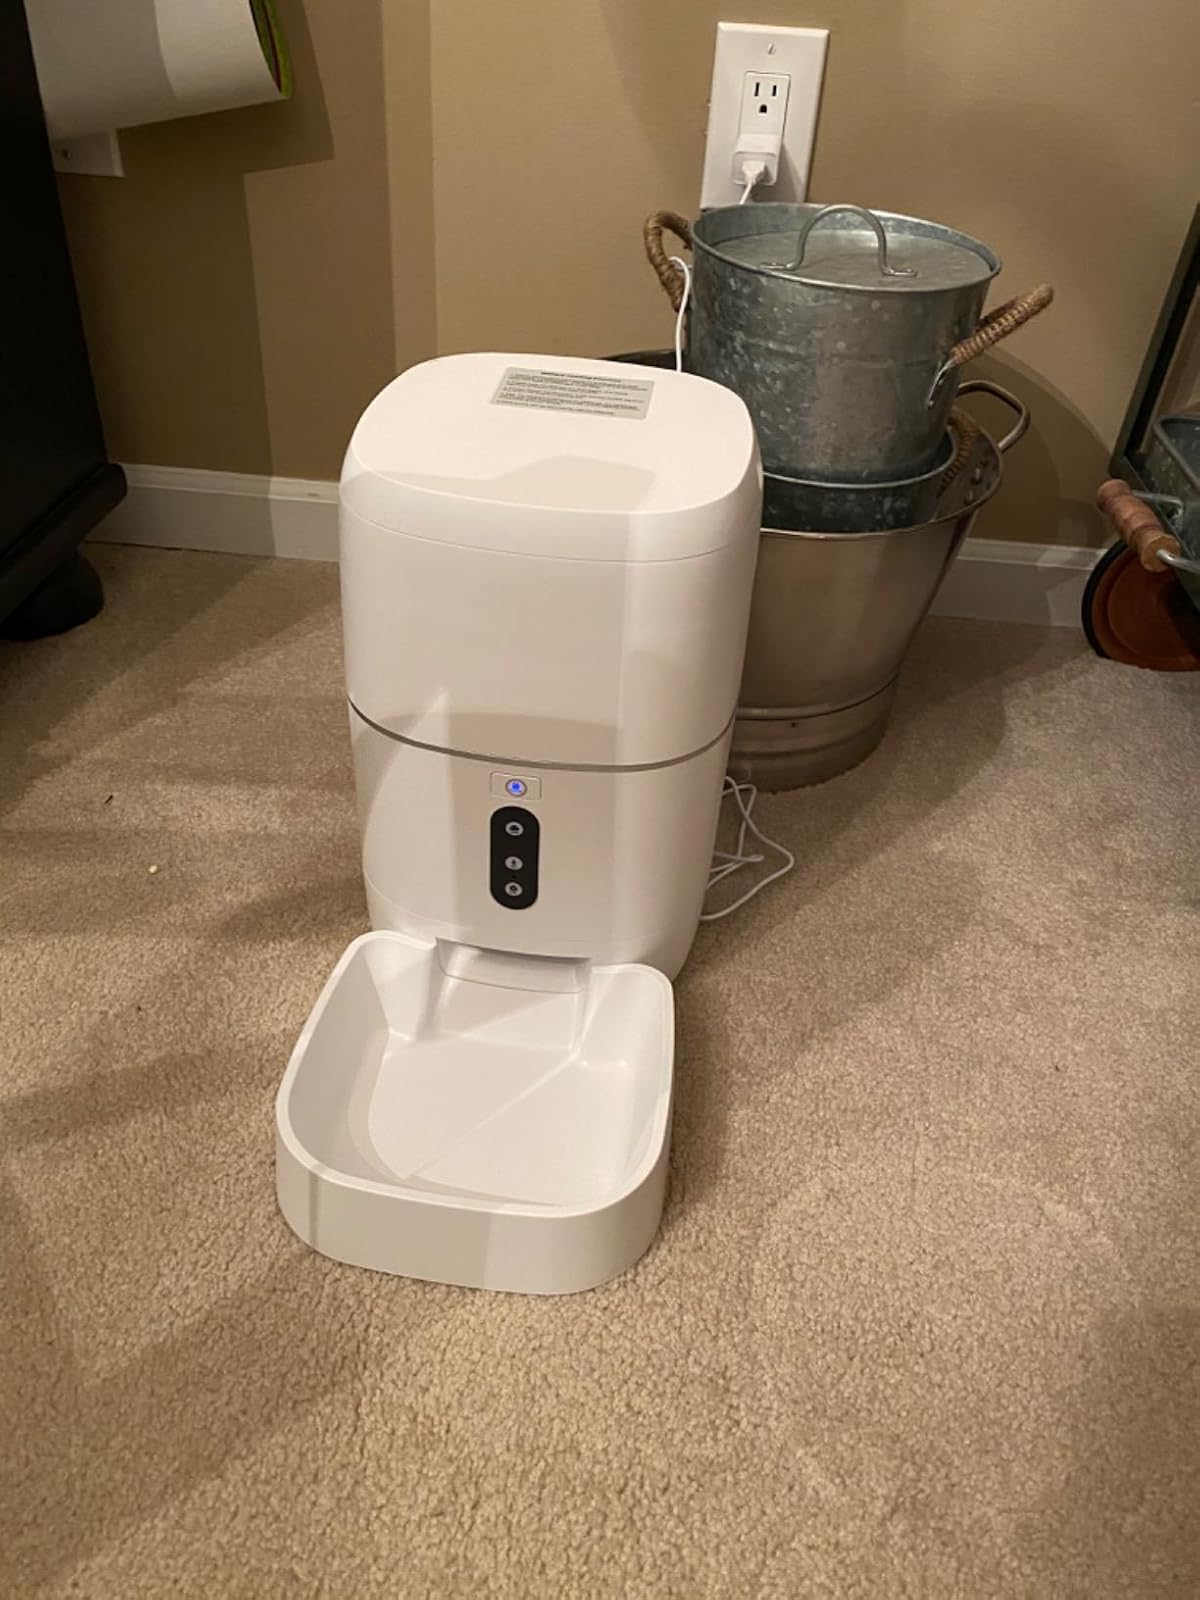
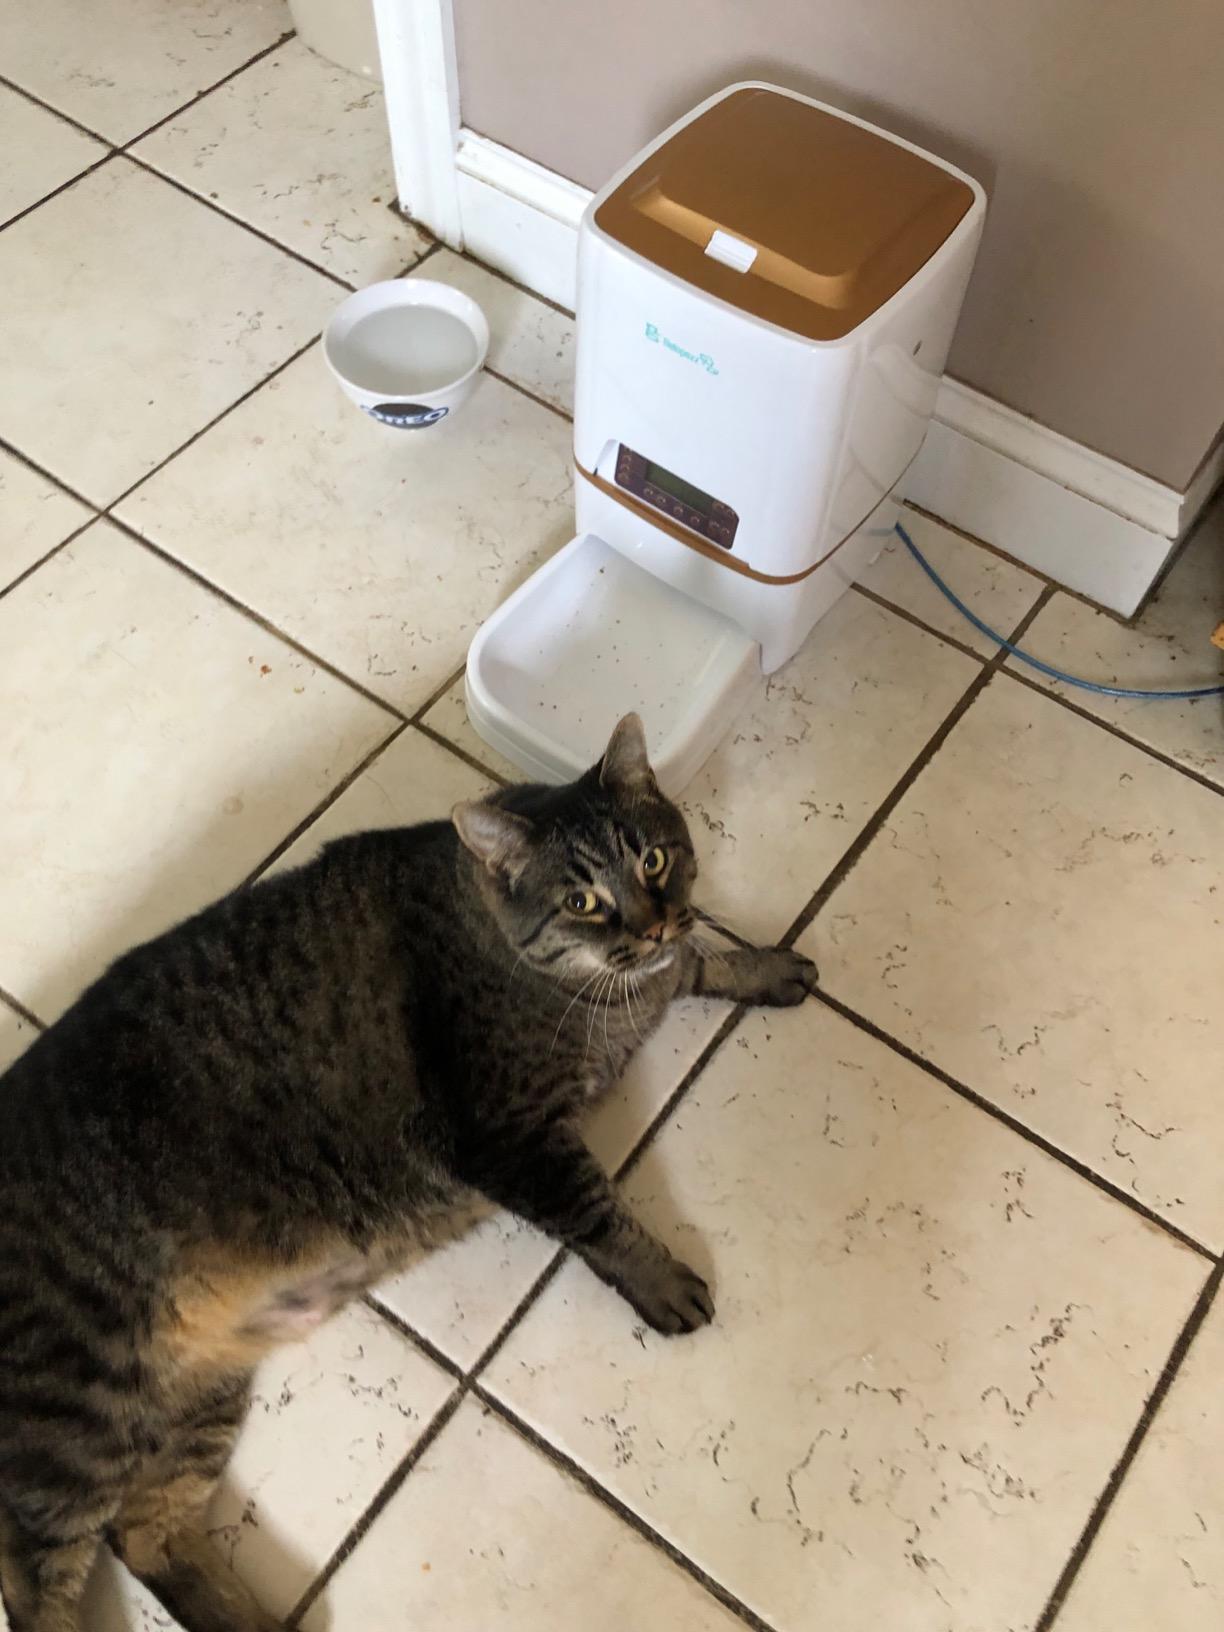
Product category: items_feeder
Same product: no